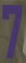
Number: 7